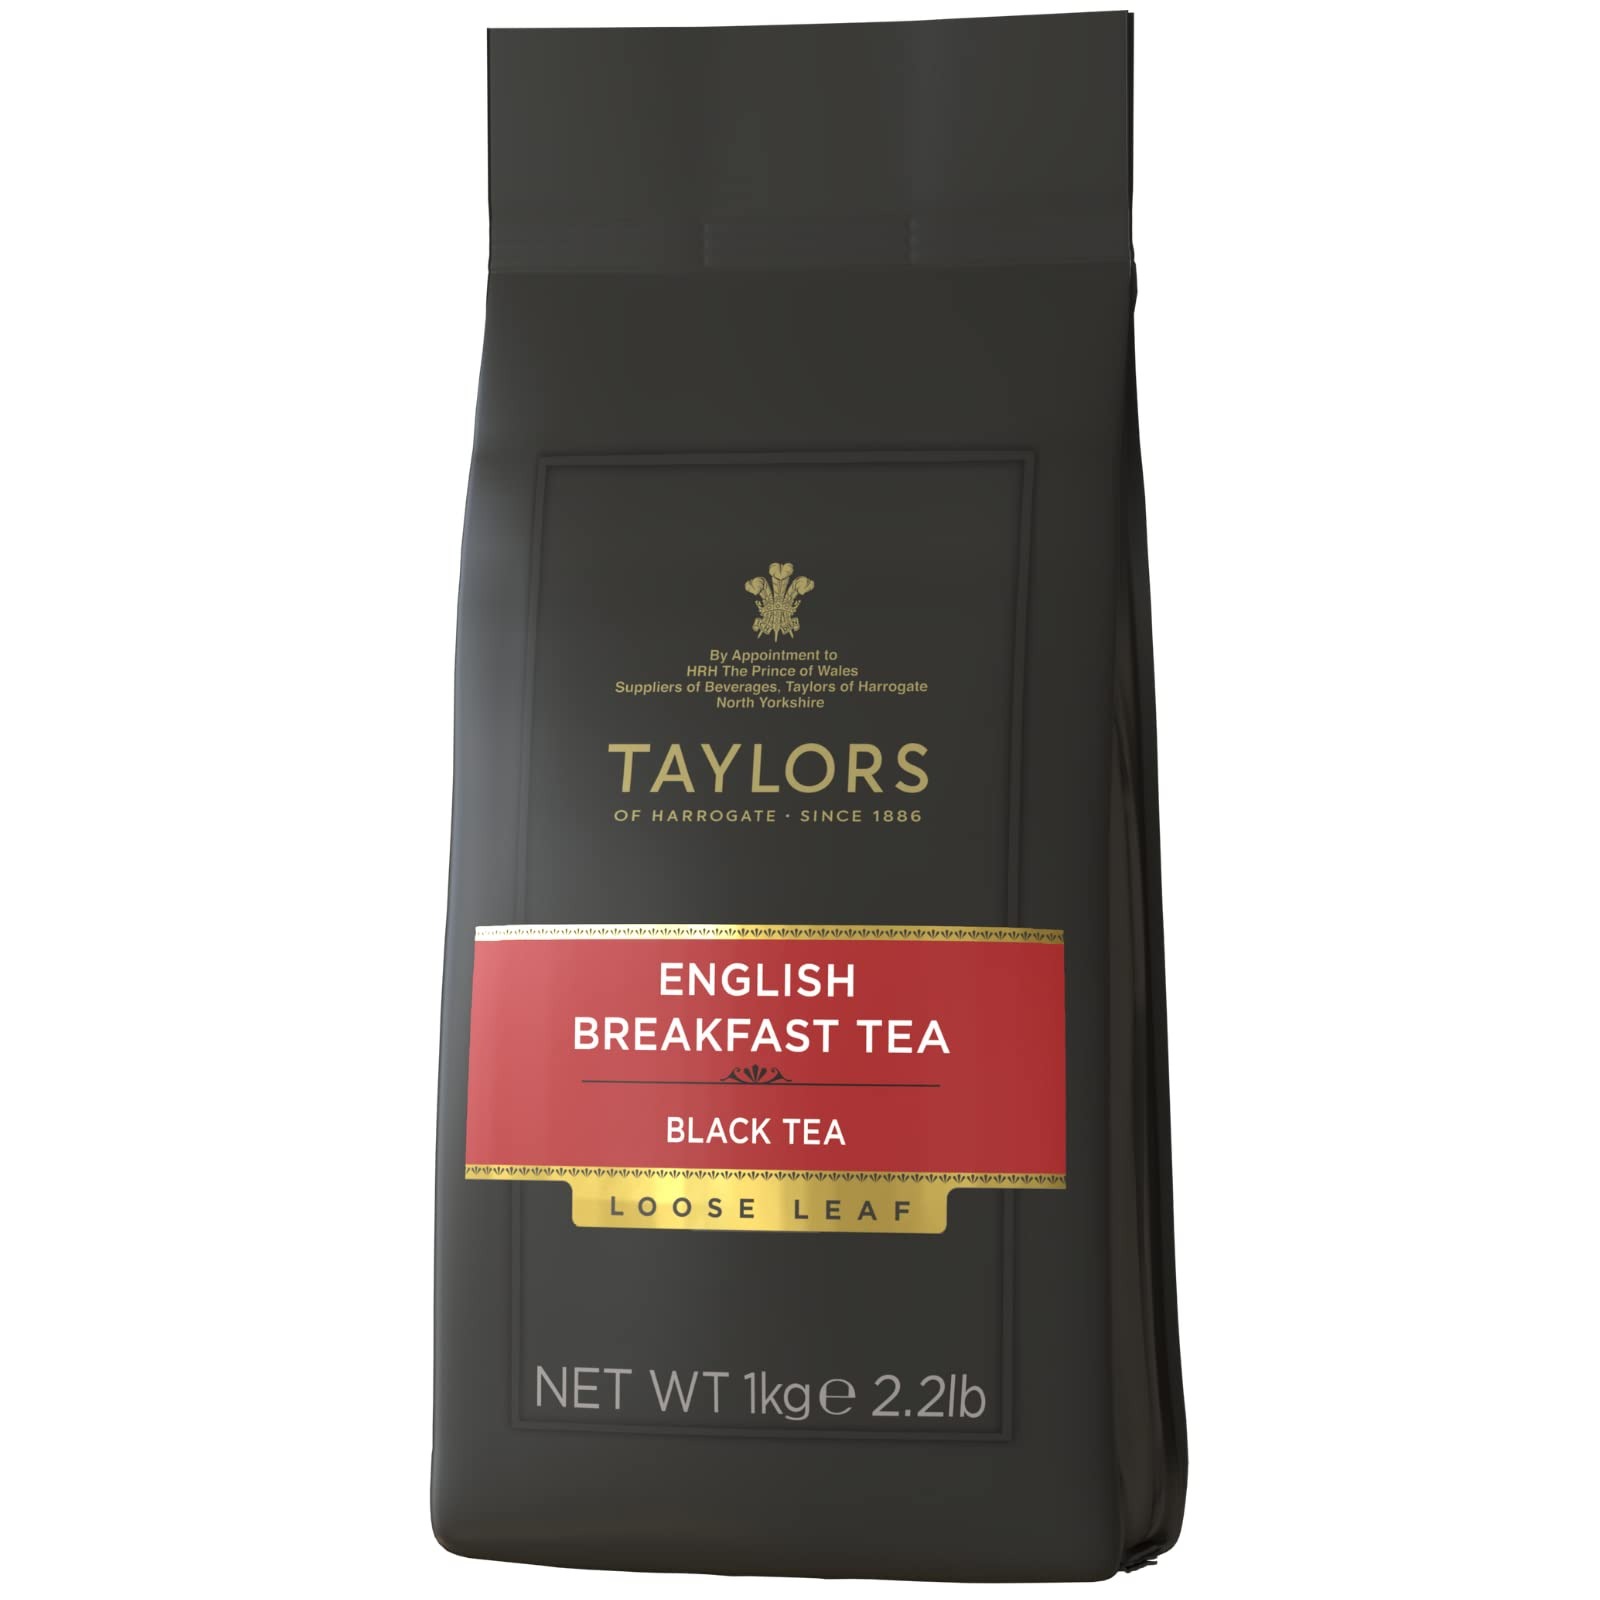
Item Name: Taylors of Harrogate English Breakfast Loose Leaf, Kilo Bag, 35.27 Ounce
Bullet Point 1: The taste is full-bodied, rich and refreshing, with a bright, inviting colour, making it the ideal tea for enjoying not just at breakfast time, but also at any time of the day.
Bullet Point 2: Ingredients: Black tea.
Bullet Point 3: For the perfect cup measure 1 tsp of loose leaf tea. Pour 6-8 oz of freshly boiled water over the tea leaves and infuse for 4-5 minutes. Serve with milk or lemon.
Bullet Point 4: One 1-kilogram bag of loose tea (35.27 total ounces)
Bullet Point 5: Taylors of Harrogate is Carbon Neutral Certified, a member of the Ethical Tea Partnership, and Rainforest Alliance Certified.
Value: 35.27
Unit: Ounce

Price: 11.31